Describe the emotion expressed in this image:  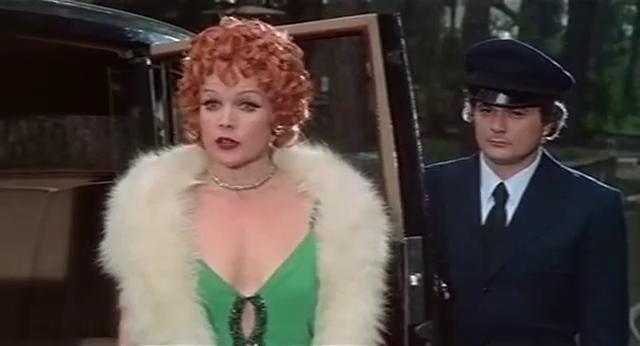
This person displays Suffering, valence and arousal with low intensity.